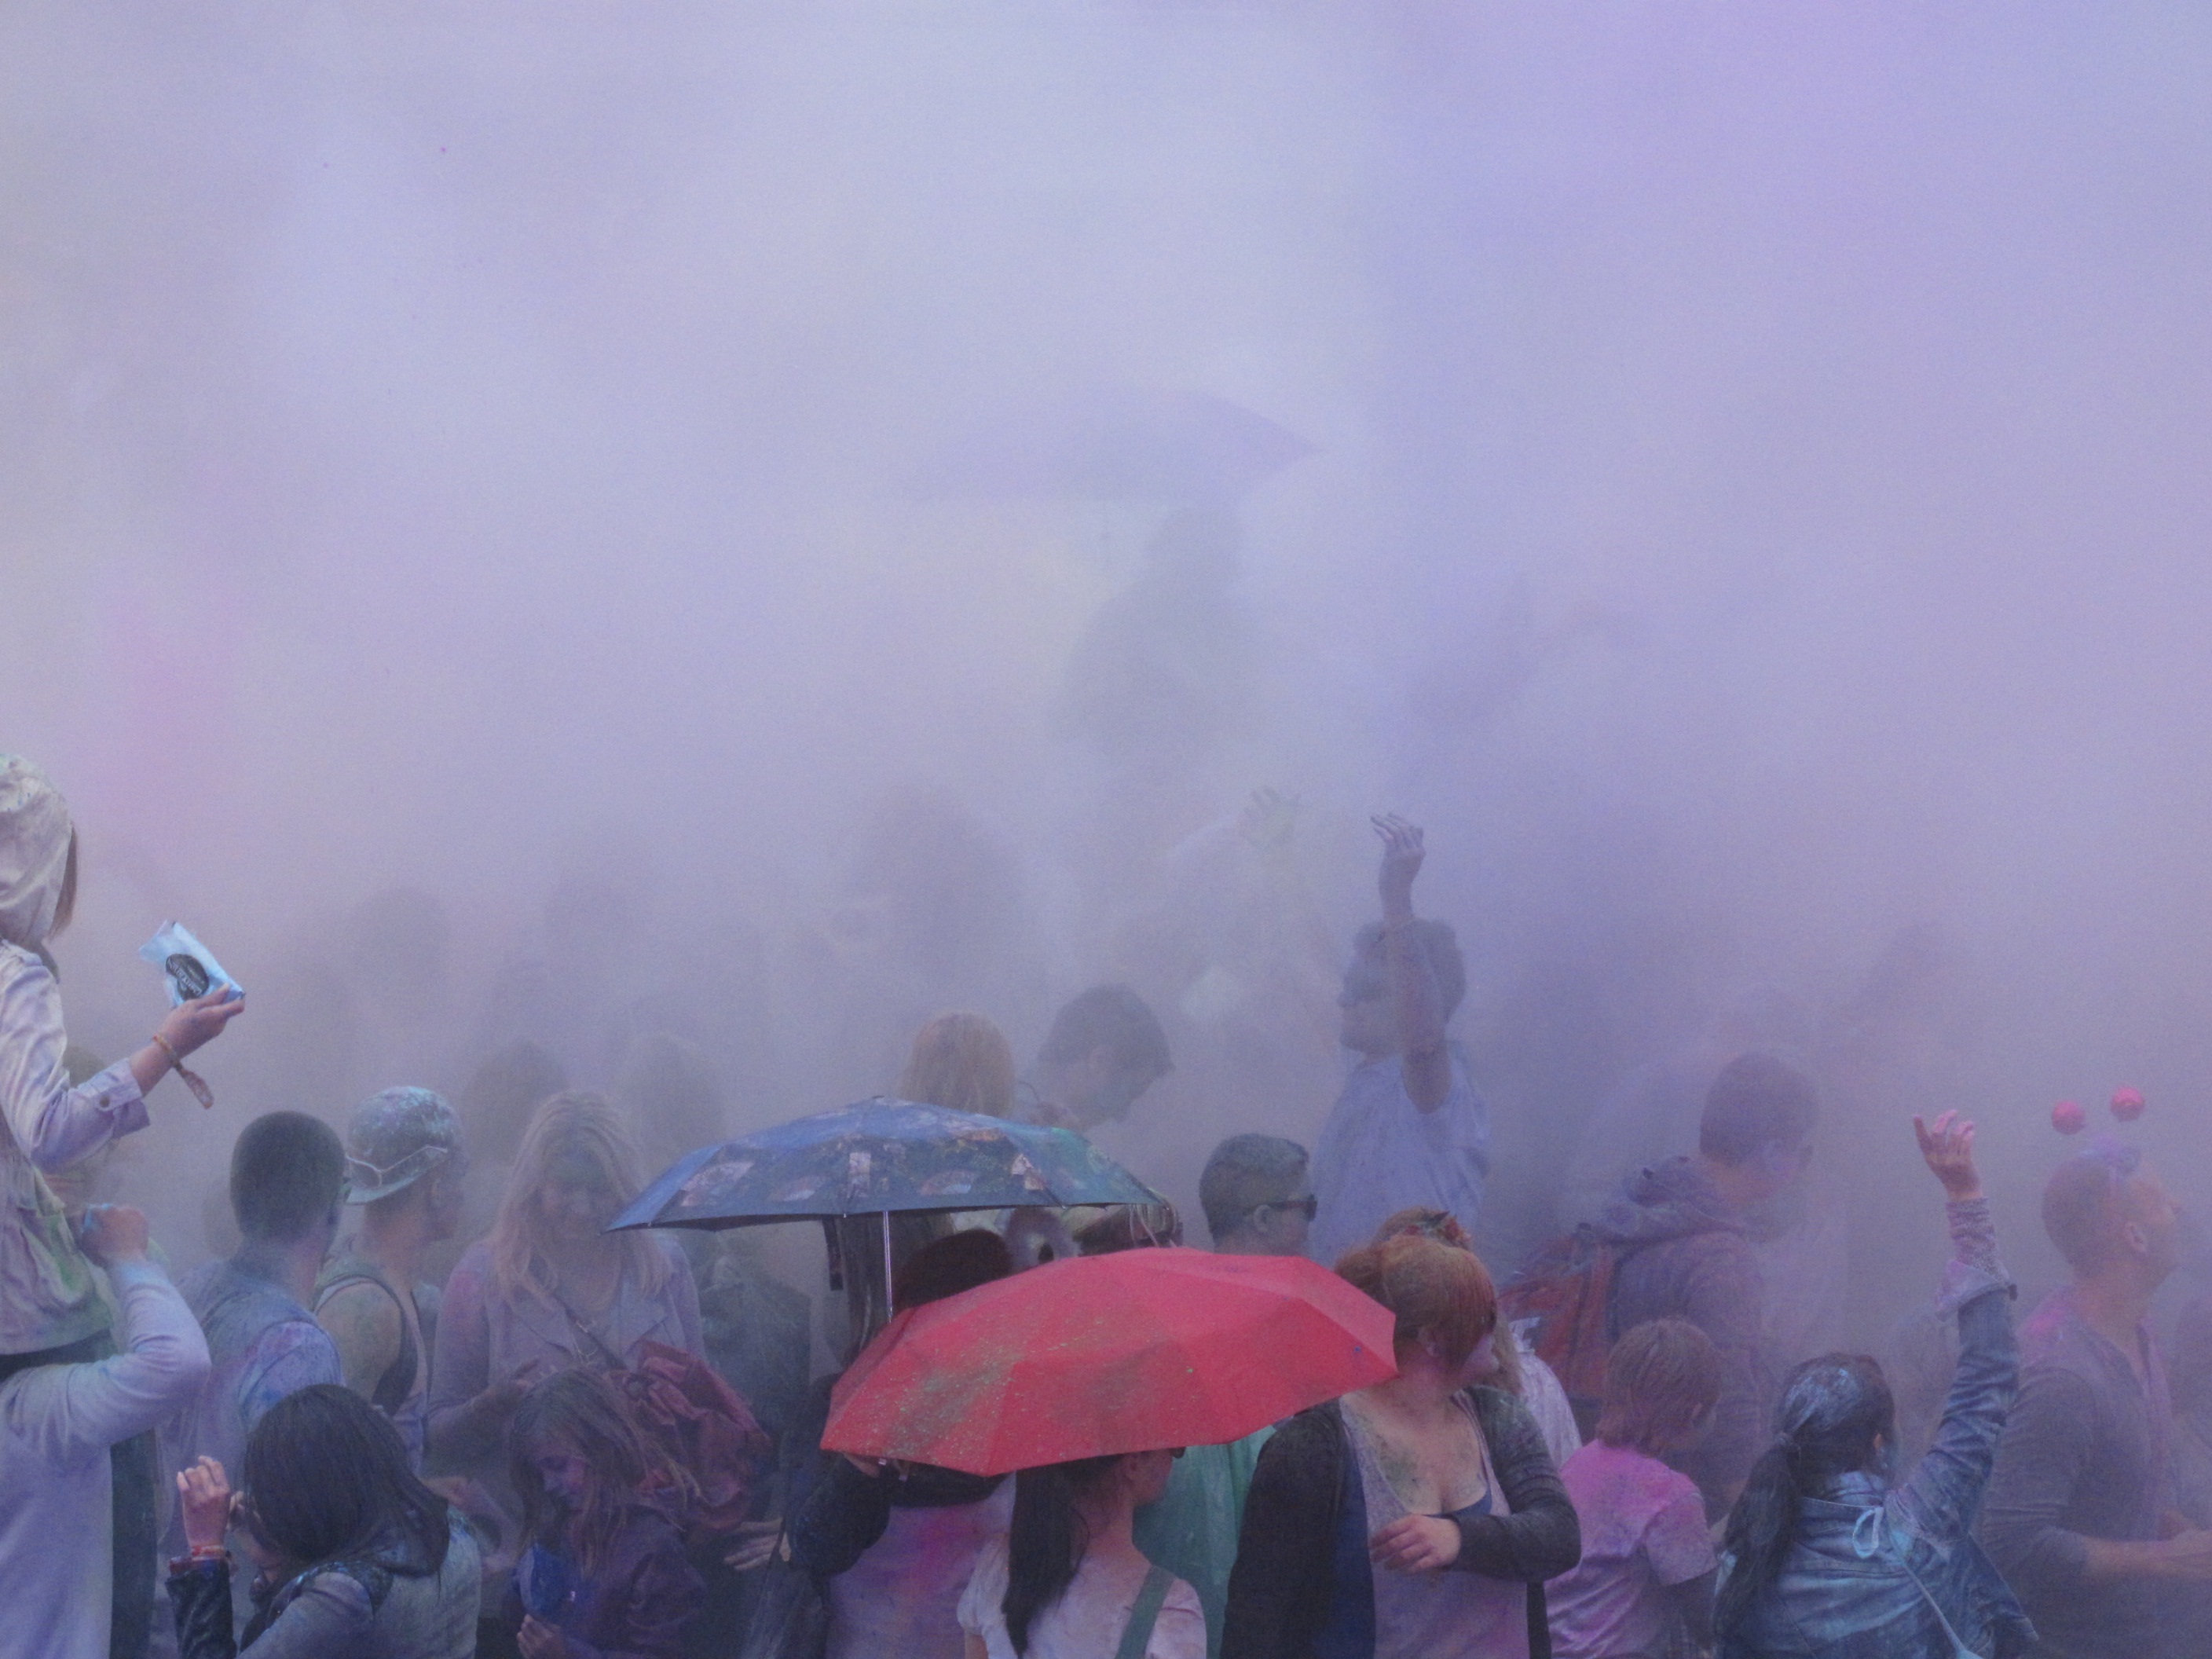
crowd, weather, party, berlin, event, atmospheric phenomenon, holi fixed